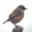
Label: bird